Azerbaijan

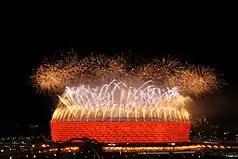
Baku National Stadium was used for the first European Games in June 2015

Azerbaijani architecture typically combines elements of East and West, with heavy influences from Persian architecture. Many ancient architectural treasures are preserved, such as the Maiden Tower and Palace of the Shirvanshahs in the Walled City of Baku. Entries on the UNESCO World Heritage tentative list include the Ateshgah of Baku, Momine Khatun Mausoleum, Hirkan National Park, Binagadi asphalt lake, Lökbatan Mud Volcano, Shusha State Historical and Architectural Reserve, Baku Stage Mountain, Caspian Shore Defensive Constructions, Ordubad National Reserve and the Palace of Shaki Khans.